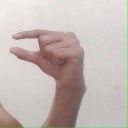
अक्षर: ग